Yurii Shapovalov

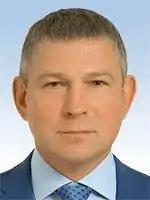
Official portrait, 2019

Yurii Anatoliiovych Shapovalov (born 14 March 1972) is a Ukrainian politician. He served as a People's Deputy of Ukraine from Ukraine's 146th electoral district in Poltava Oblast beginning in 2012. Prior to his election, he was a member of the Kremenchuk City Council.